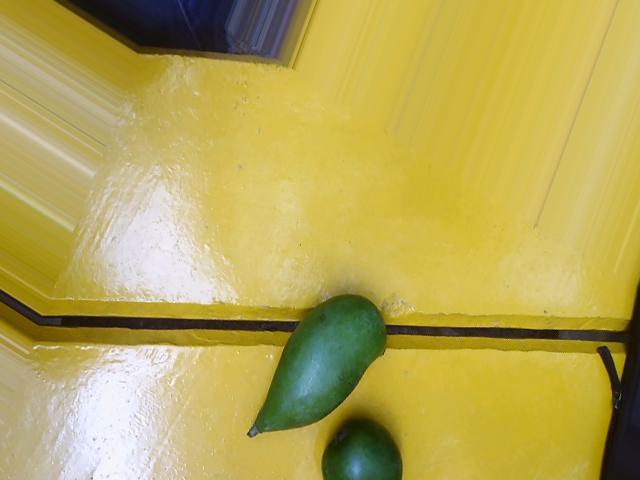
Label: Raw_Mango